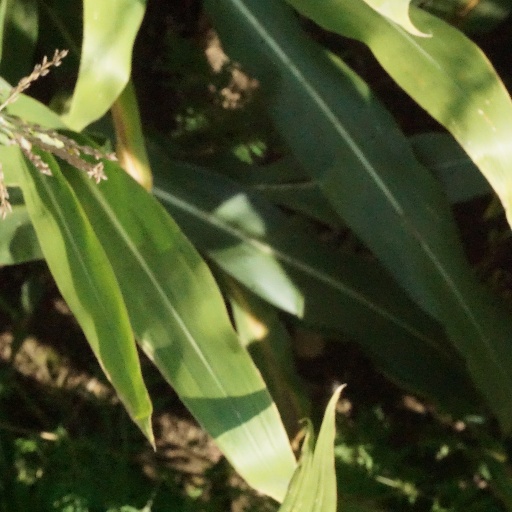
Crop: maize; corn